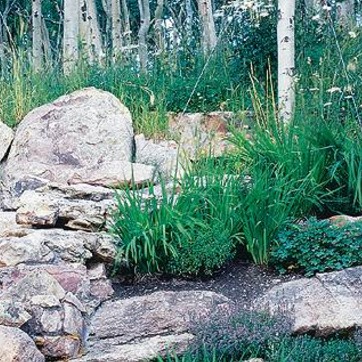
Material: foliage